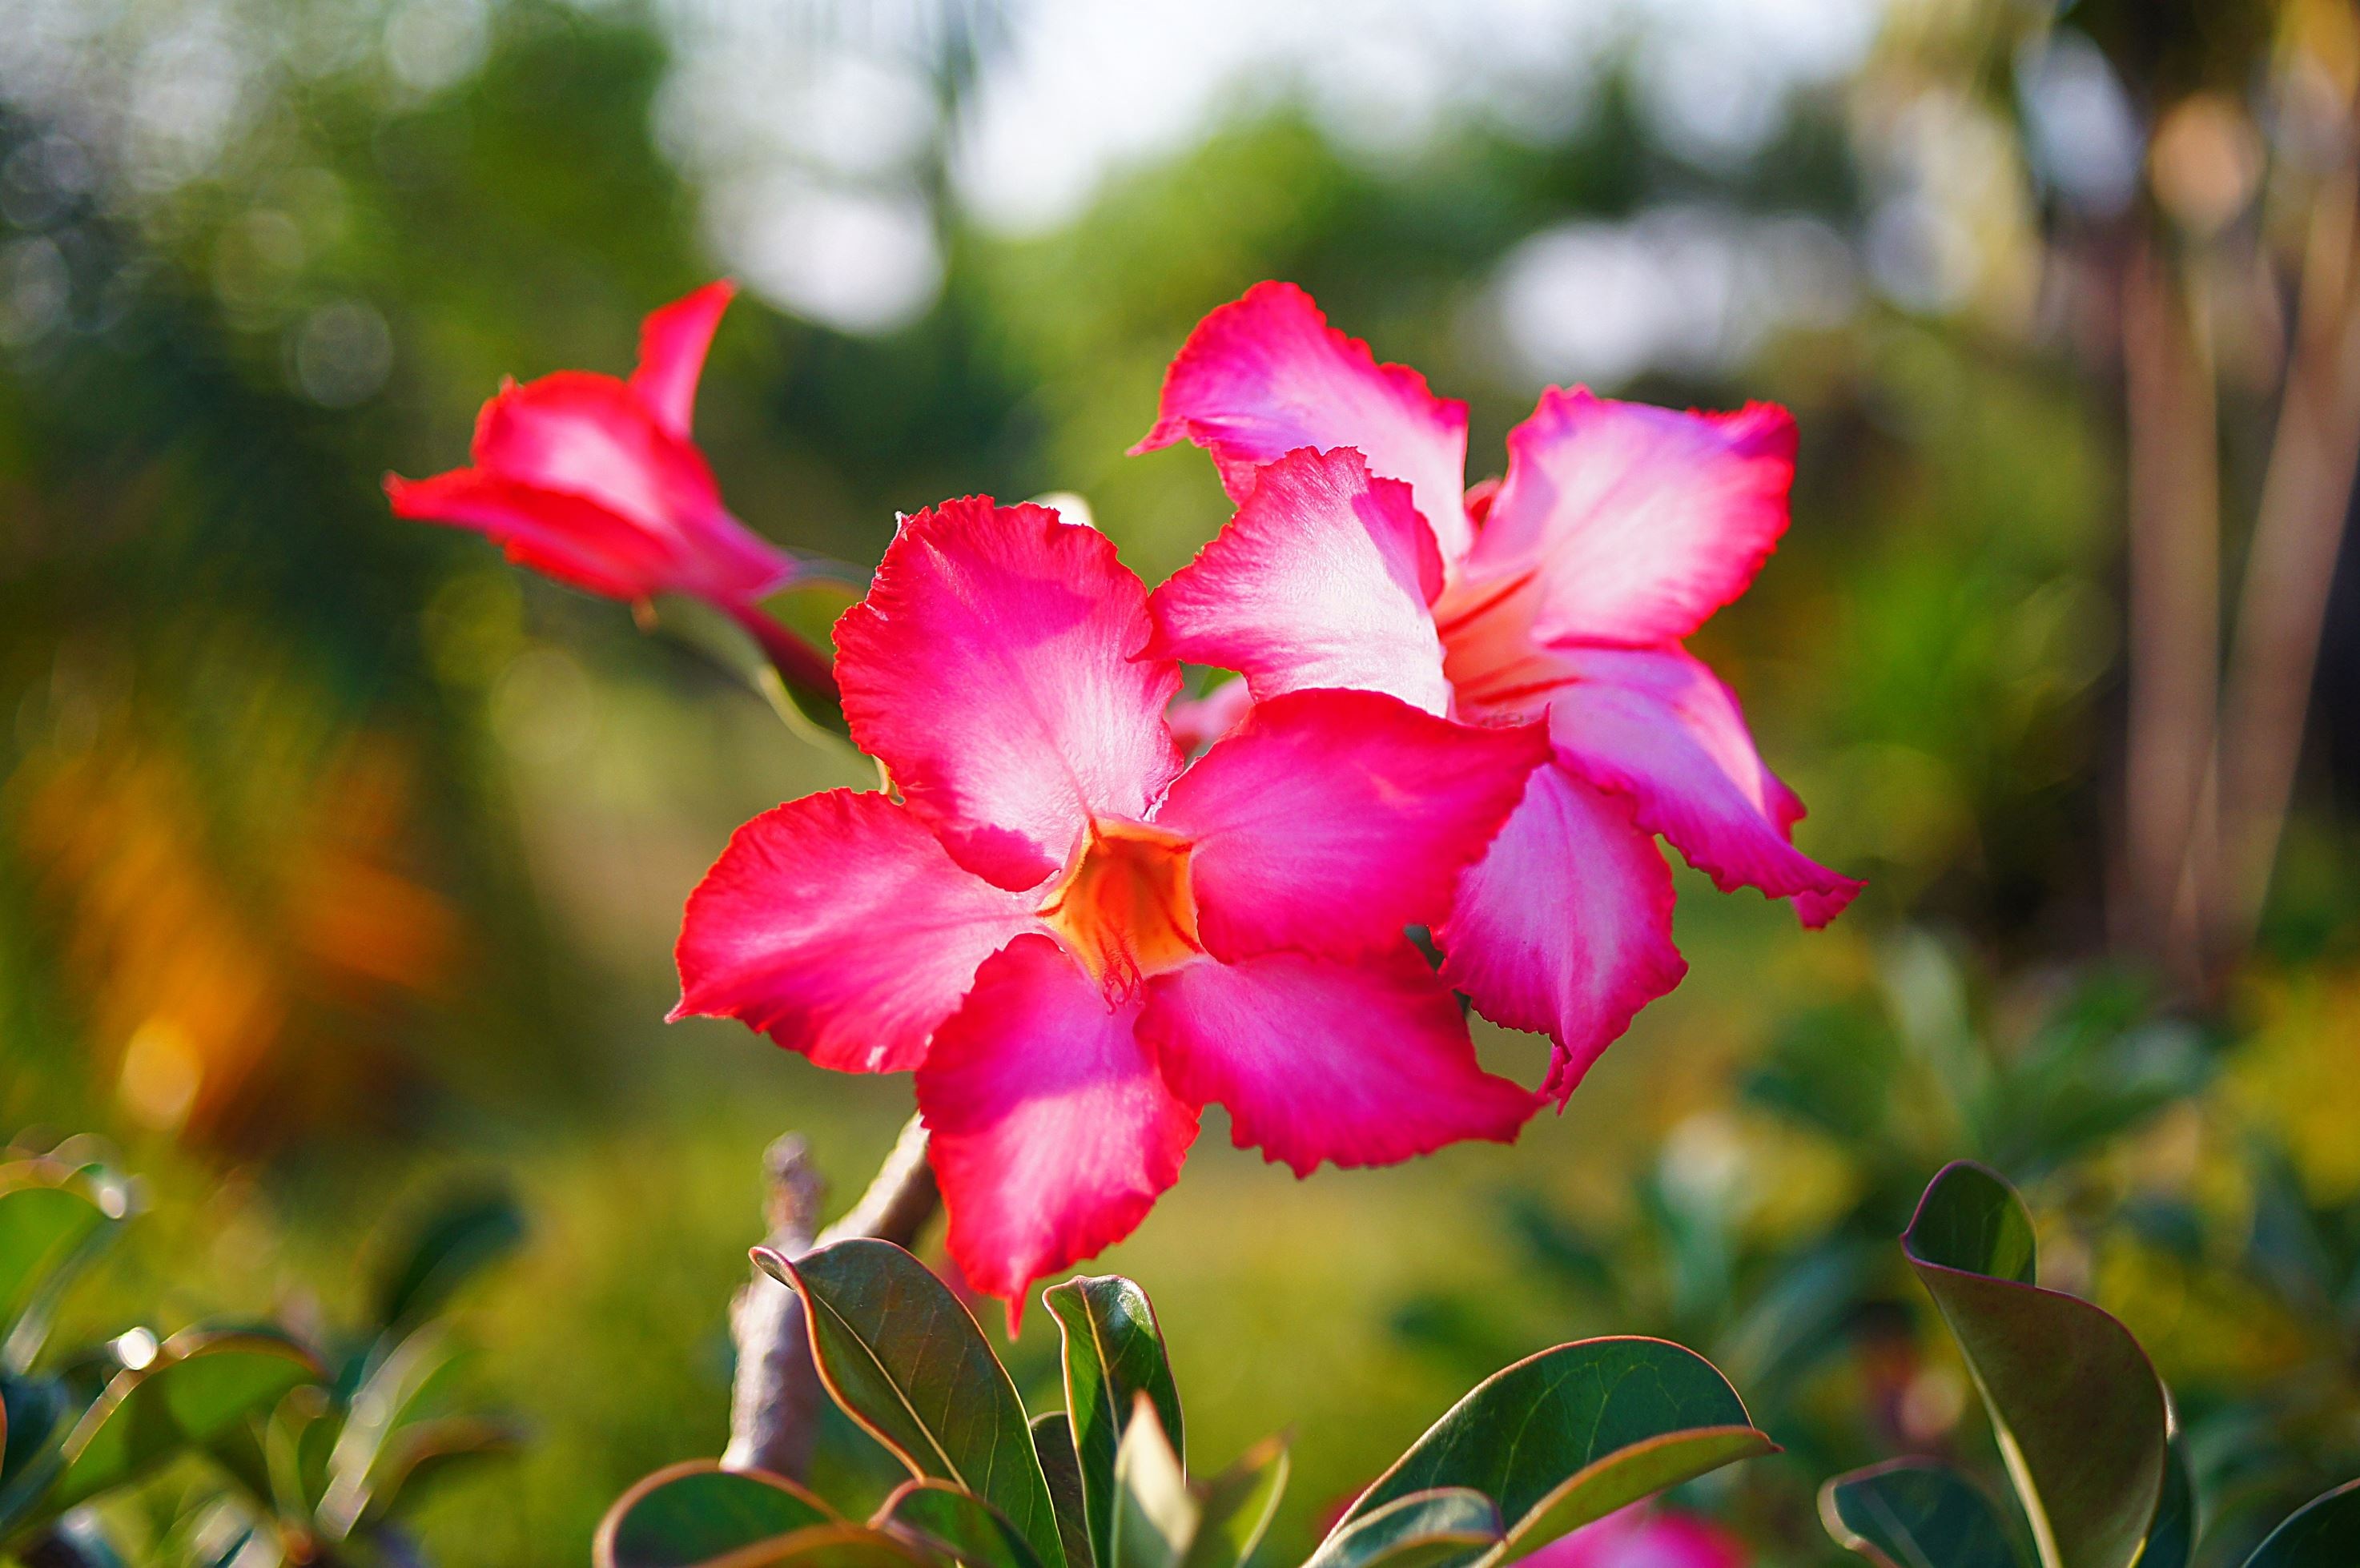
nature, blossom, open, plant, white, leaf, flower, petal, bloom, bouquet, red, fresh, botany, pink, flora, wildflower, flowers, shrub, macro photography, flowering plant, invited to visit, land plant